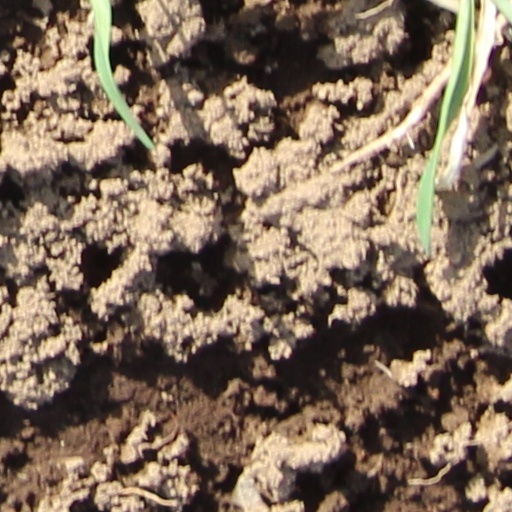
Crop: wheat